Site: brandenburg
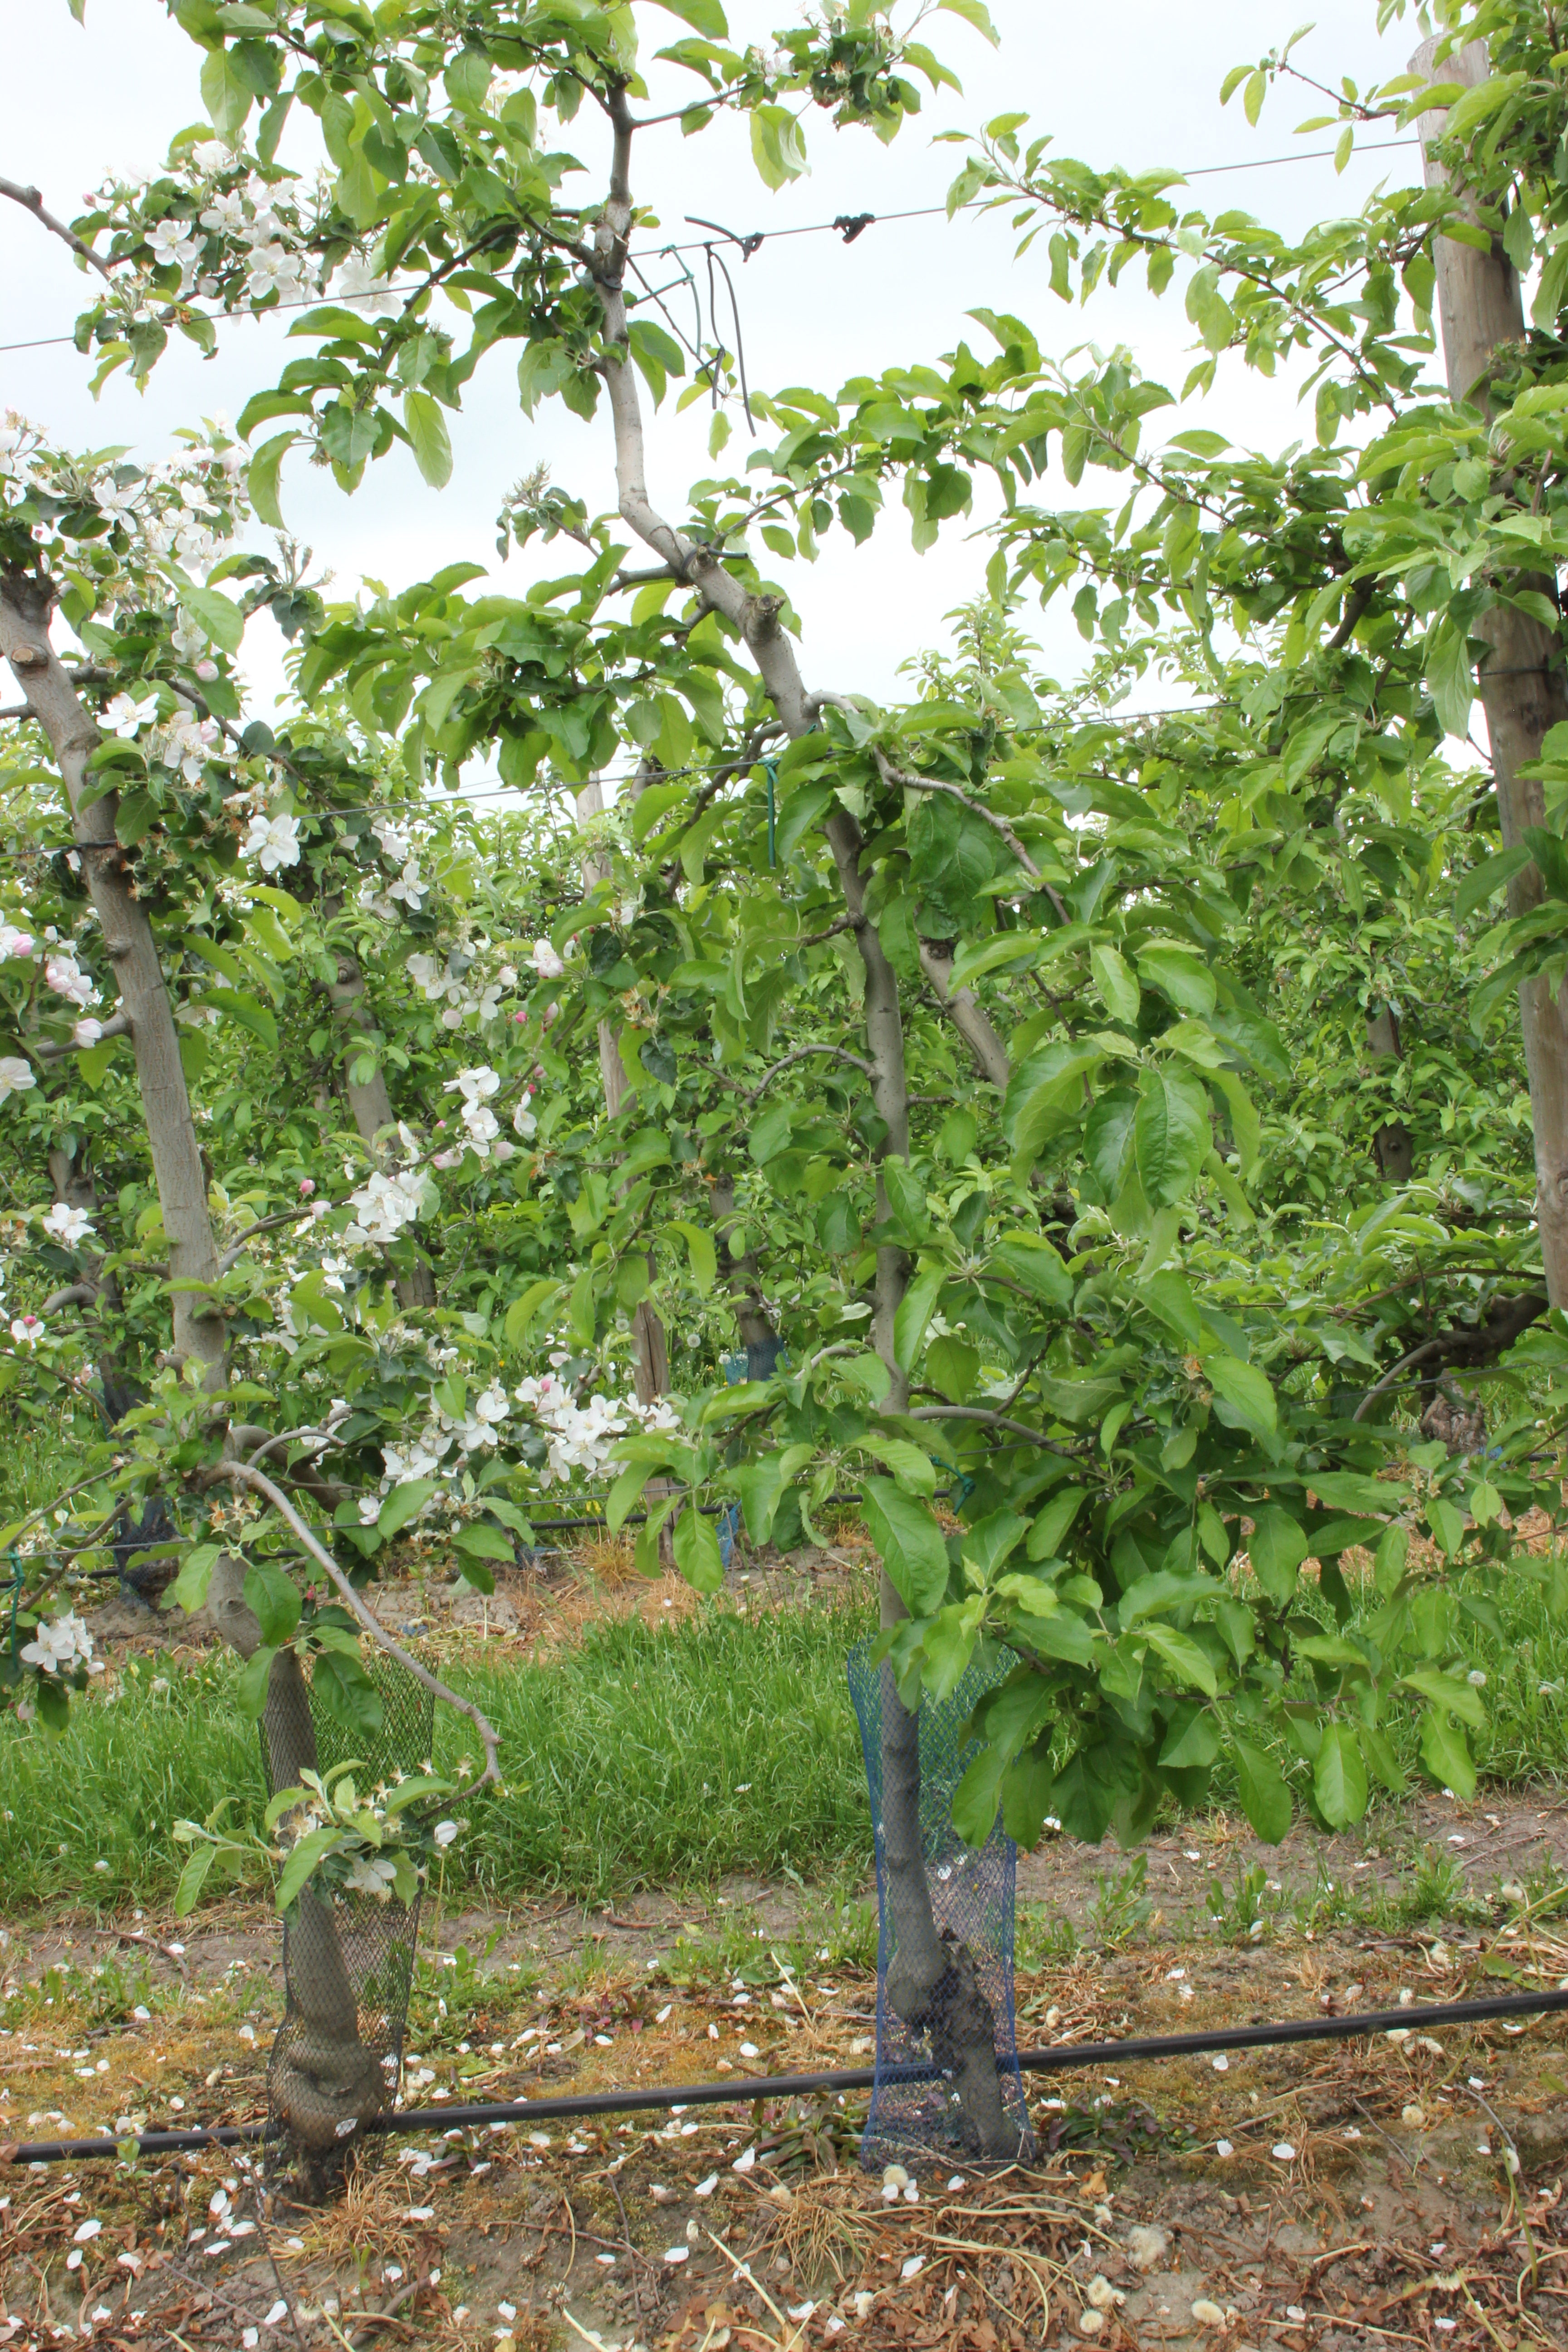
Growth stage (BBCH 67): Flowering